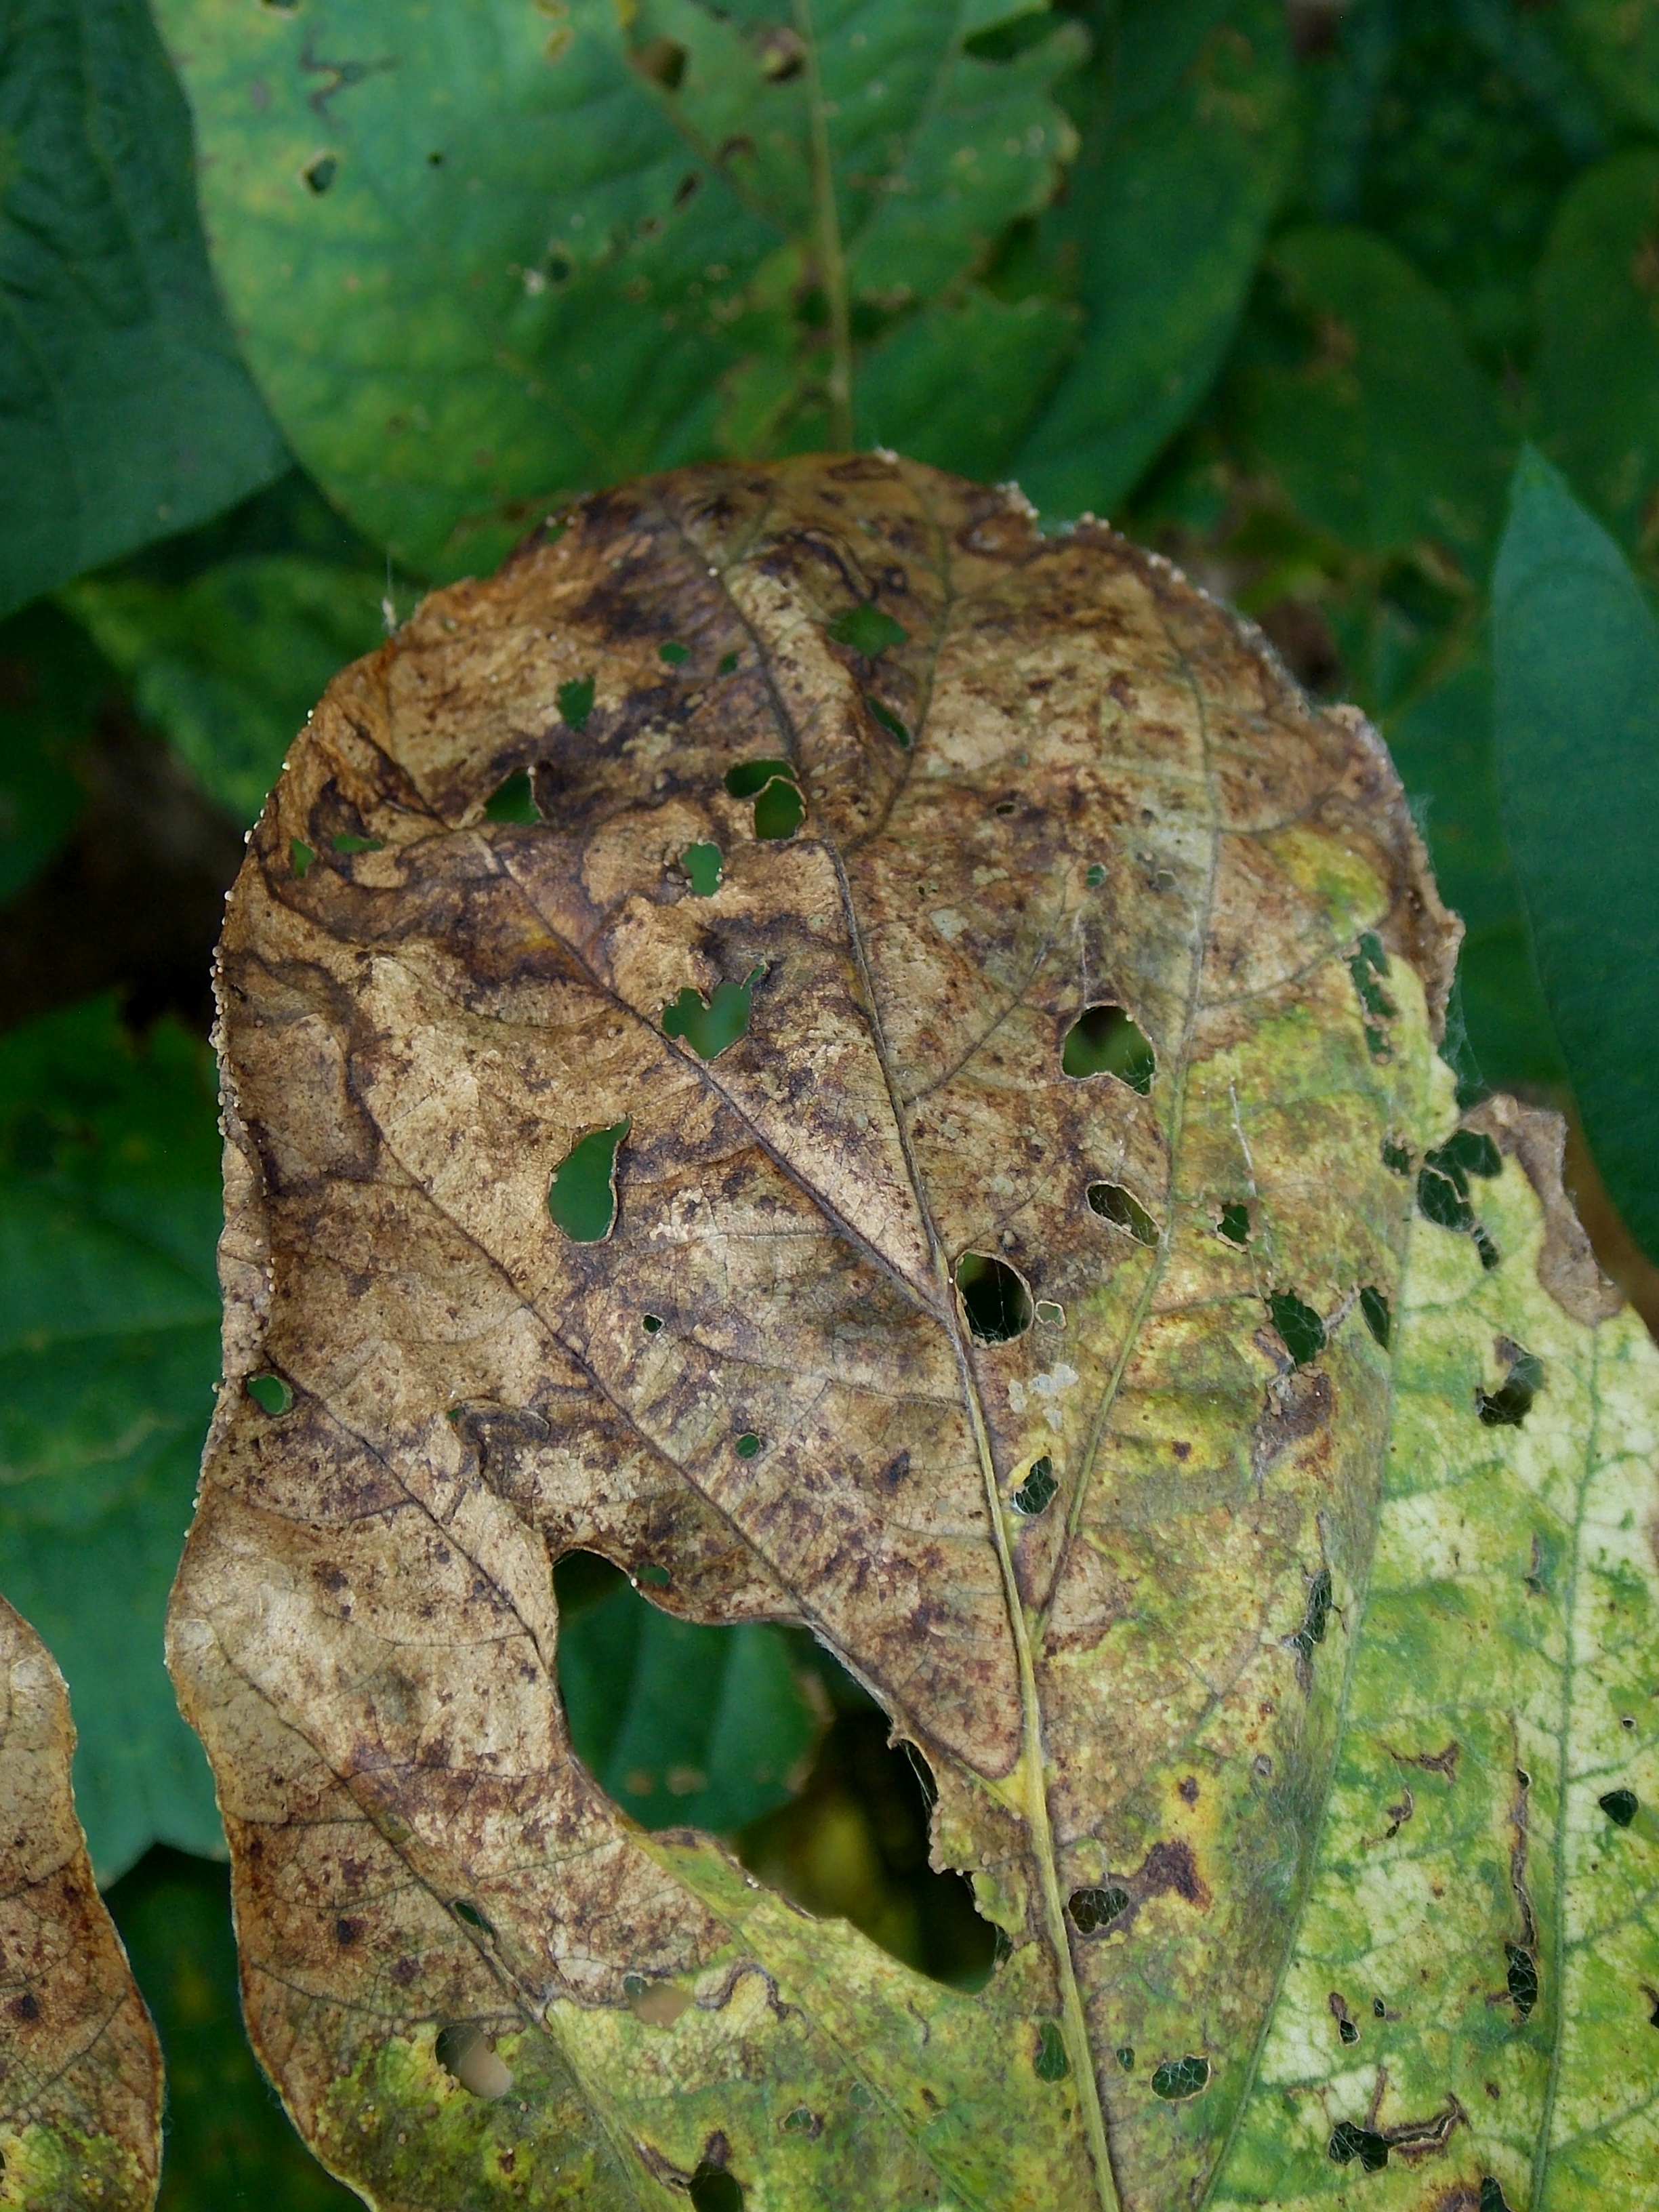
Label: Disease